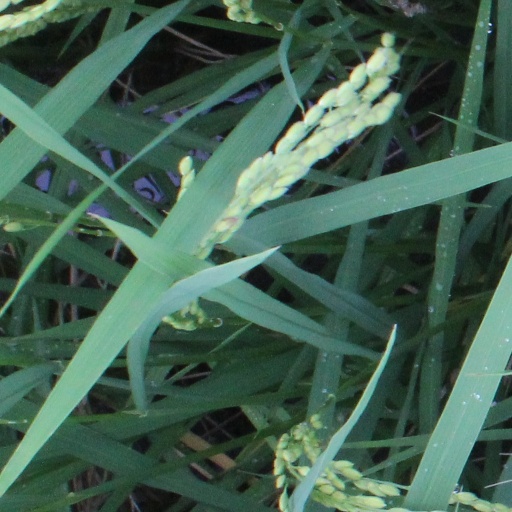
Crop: rice